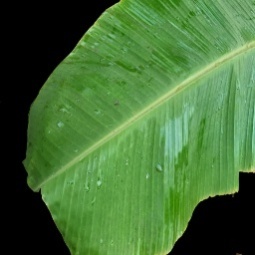
Label: Healthy